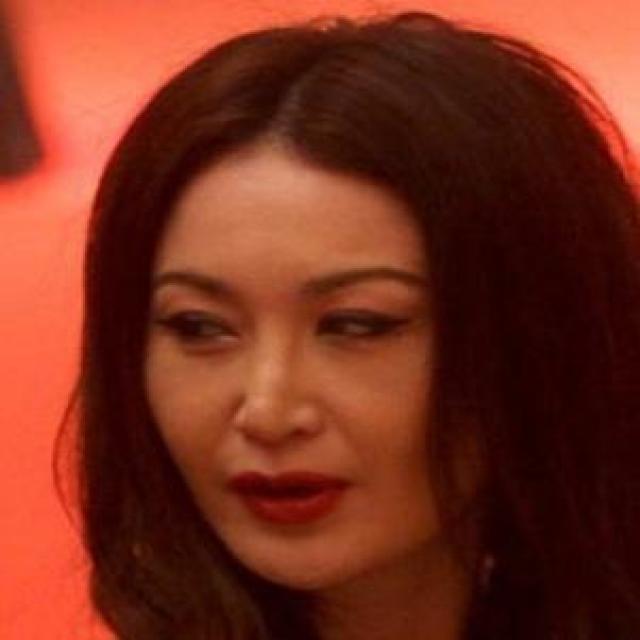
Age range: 45-64